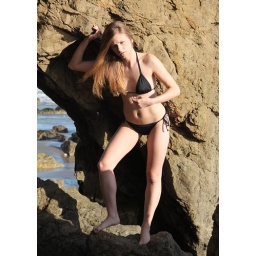
Photoshoot of a pretty model with long blonde hair and blue eyes in a black bikini.